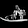
Label: Sandal